Nur Ahmed Aman

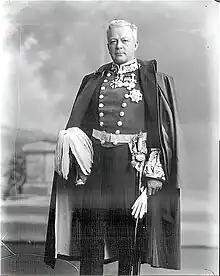
Lieutenant colonel Sir James Hayes Sadler KCMG CB FRGS (11 October 1851 – 21 April 1922)

This incident brought Sultan Nur to Kob Fardod around March, 1899. Sultan Nur's main objective was to dislodge his rival Madar and to gain the allegiance of the mullahs of Kob Fardod.